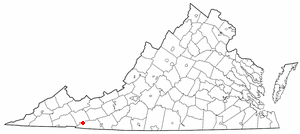
La ville de Troutdale est située dans le comté de Grayson, dans l’État de Virginie, aux États-Unis. Sa population s’élevait à 178 habitants lors du recensement de 2010, estimée à 167 habitants en 2017.